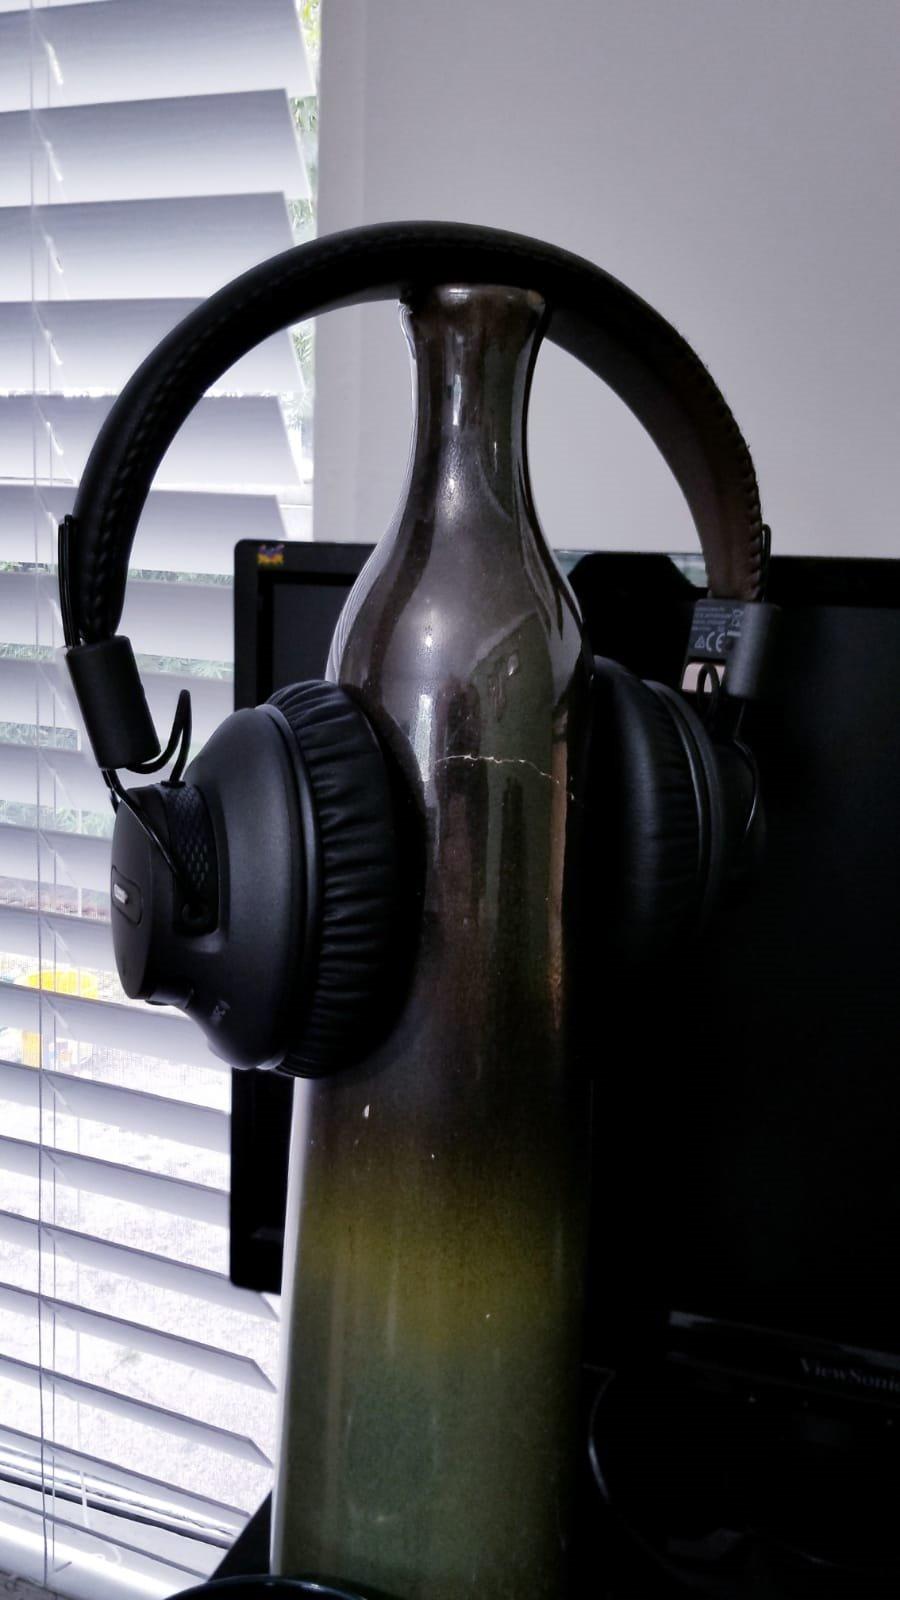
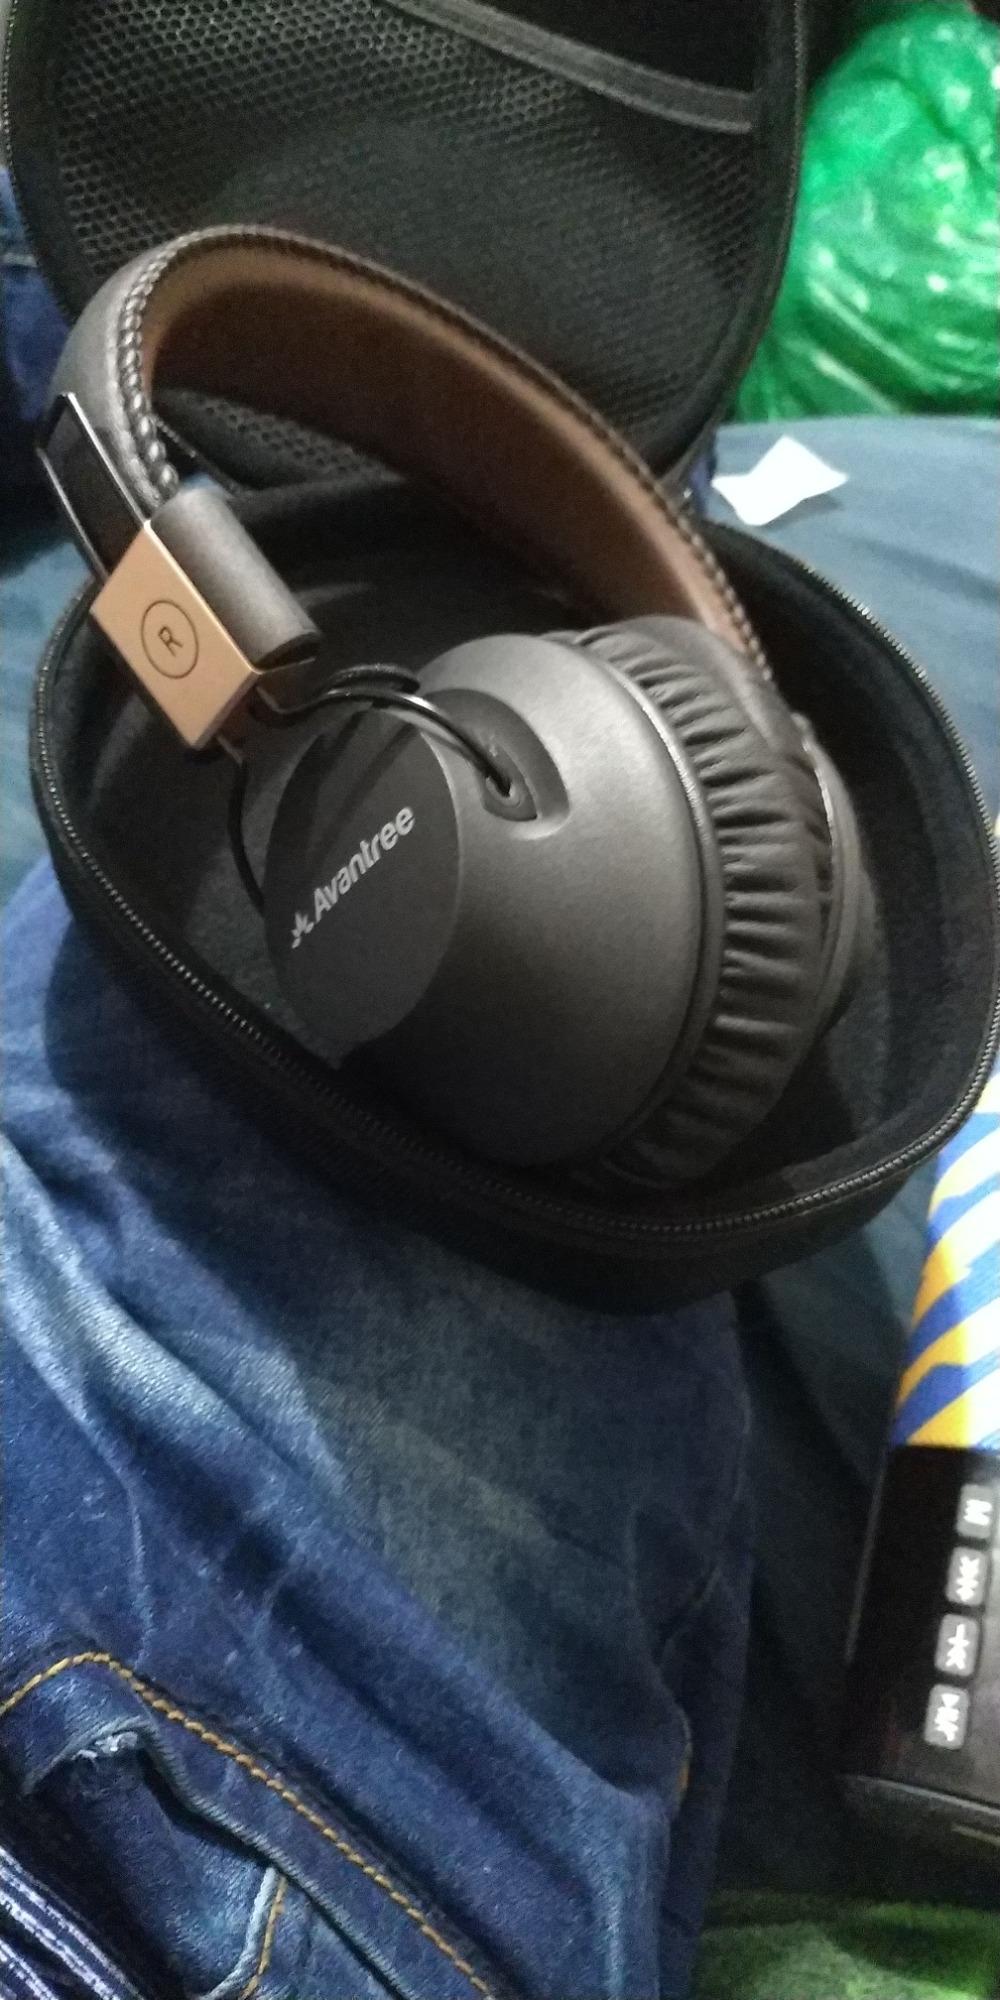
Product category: headphones
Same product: yes